100th Anniversary of the Independence of Albania

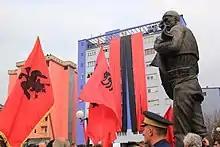
Celebrations in Mitrovica

Embassies of Albania all around the world organized numerous activities to celebrate 100th Anniversary of the Independence of Albania such as exhibitions, concerts, prayers, diplomatic receptions, various ceremonies and round tables. In some cases events are organized not only by embassies of Albania but other institutions as well. The Leiden University Centre for Linguistics in Netherlands hosted two events on 9 and 10 November 2012: the screening of the film The Forgiveness of Blood and the public symposium "Albanian language and culture: 100 years of independence."